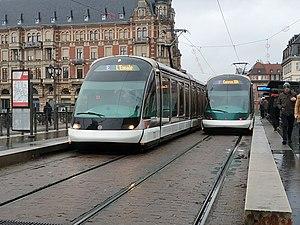
Vue extérieure de la rénovation d'un Eurotram CTS en 2019, ici la rame 1054. La rame est vue ici aux côtés d'une rame non-rénovée, montrant la différence de couleurs du nez de la rame
Le réseau de tramway de Strasbourg dessert la capitale alsacienne et six communes de son agglomération, ainsi que la ville frontalière allemande de Kehl. Exploité par la Compagnie des transports strasbourgeois, il est considéré comme un exemple remarquable de la renaissance du tramway dans les années 1990. Avec les expériences réussies de Nantes, Grenoble et Paris, le réseau de tramway de Strasbourg constitue le quatrième plus ancien réseau de tramway remis en service en France après la Seconde Guerre mondiale. Il a ainsi contribué à la construction de nouveaux tramways dans d'autres agglomérations françaises, comme Montpellier, Lyon, Bordeaux ou Nice.